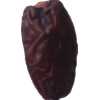
Label: dates